Morris Johnson

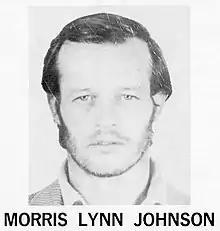

Morris Lynn Johnson is a Kentucky-born criminal, whose crimes include armed robbery, escape and rescue, bank robbery (with assault), and assaulting a police officer. He was briefly listed on the FBI's Ten Most Wanted list in 1976.